Treaty of Grimnitz

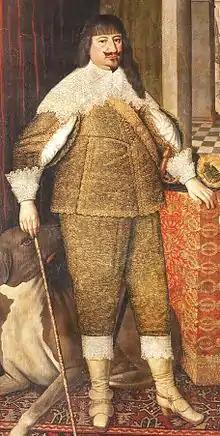
George William, Elector of Brandenburg

The provisions of the treaty regarding the investiture were put into effect at the Diet of Augsburg in 1530, when the Pomeranian dukes Barnim IX and George I for the first time formally received their duchy as a fief. Emperor Charles V and the prince-electors were the first to enter the Diet, and after they had taken their seats, Joachim I Nestor formally announced that he protested against the investiture of the House of Pomerania, but would be satisfied if he was allowed to participate in the ceremony and touch the Pomeranian flags. The emperor replied that the protest is noted. George, Margrave of Brandenburg-Ansbach, seconded the elector's protest.